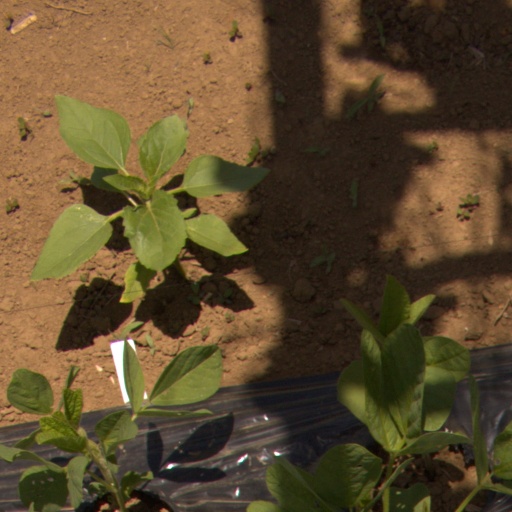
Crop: Jerusalem artichoke